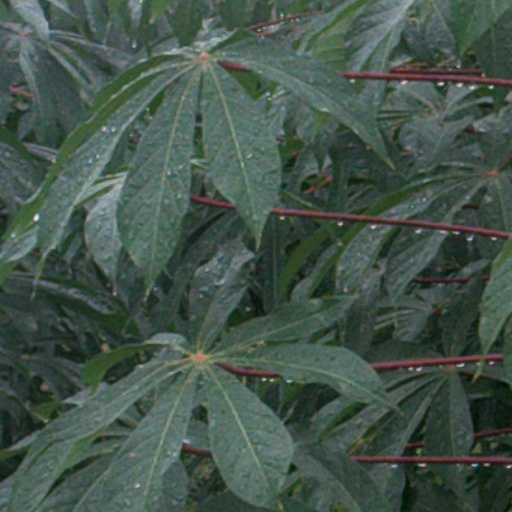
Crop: cassava